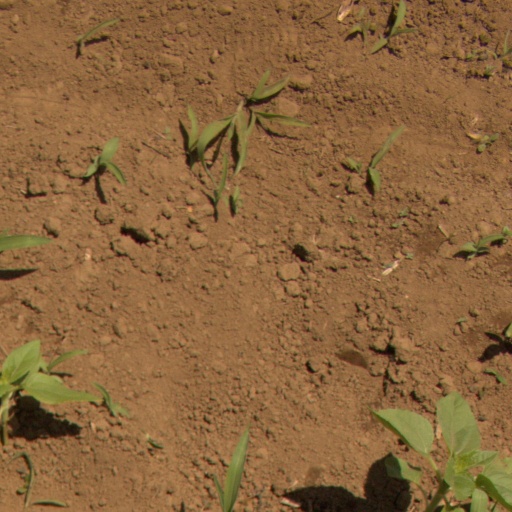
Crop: Jerusalem artichoke